France–Poland relations

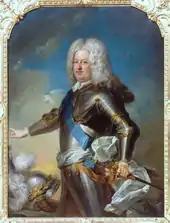
Stanisław I, King of Poland and Duke of Lorraine

During the anti-Russian Confederation of Bar the French Court Royal supported the Polish confederates by sending French officers under Charles François Dumouriez.